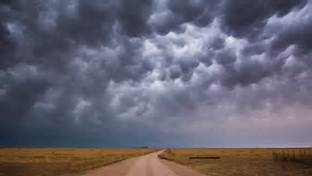
Weather: cloudy or overcast